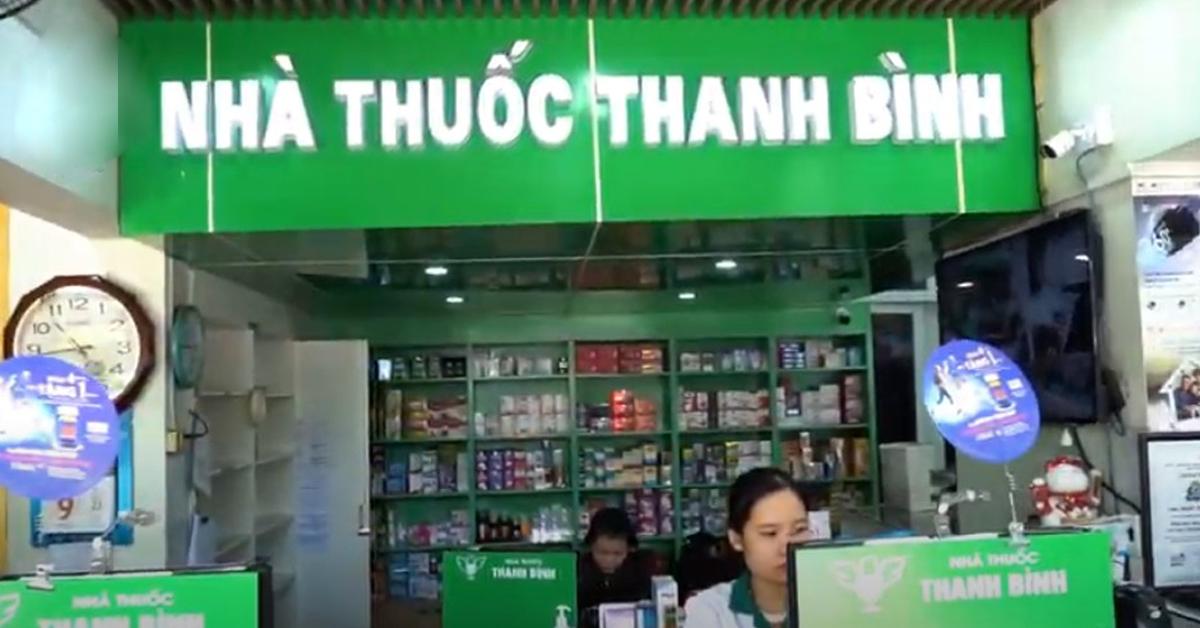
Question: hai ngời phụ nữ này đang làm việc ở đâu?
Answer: ở nhà thuốc thanh bình